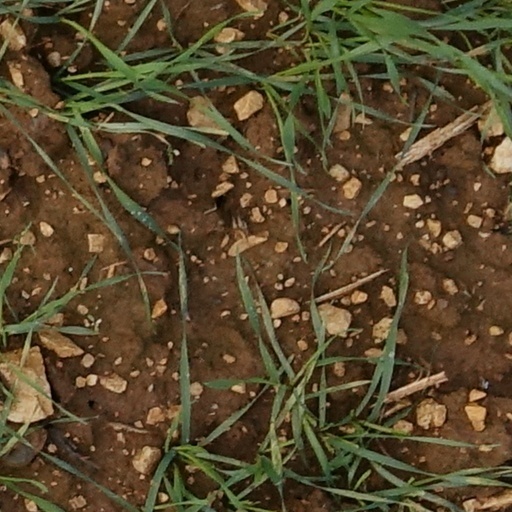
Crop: wheat